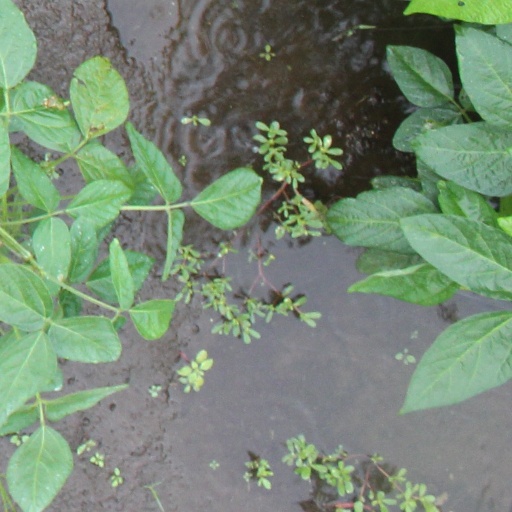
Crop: soybean